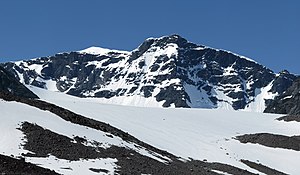
Kebnekaise
Udsigt over Kebnekaise fra Tarfaladalen.
Kebnekaise er Sveriges højeste bjerg.